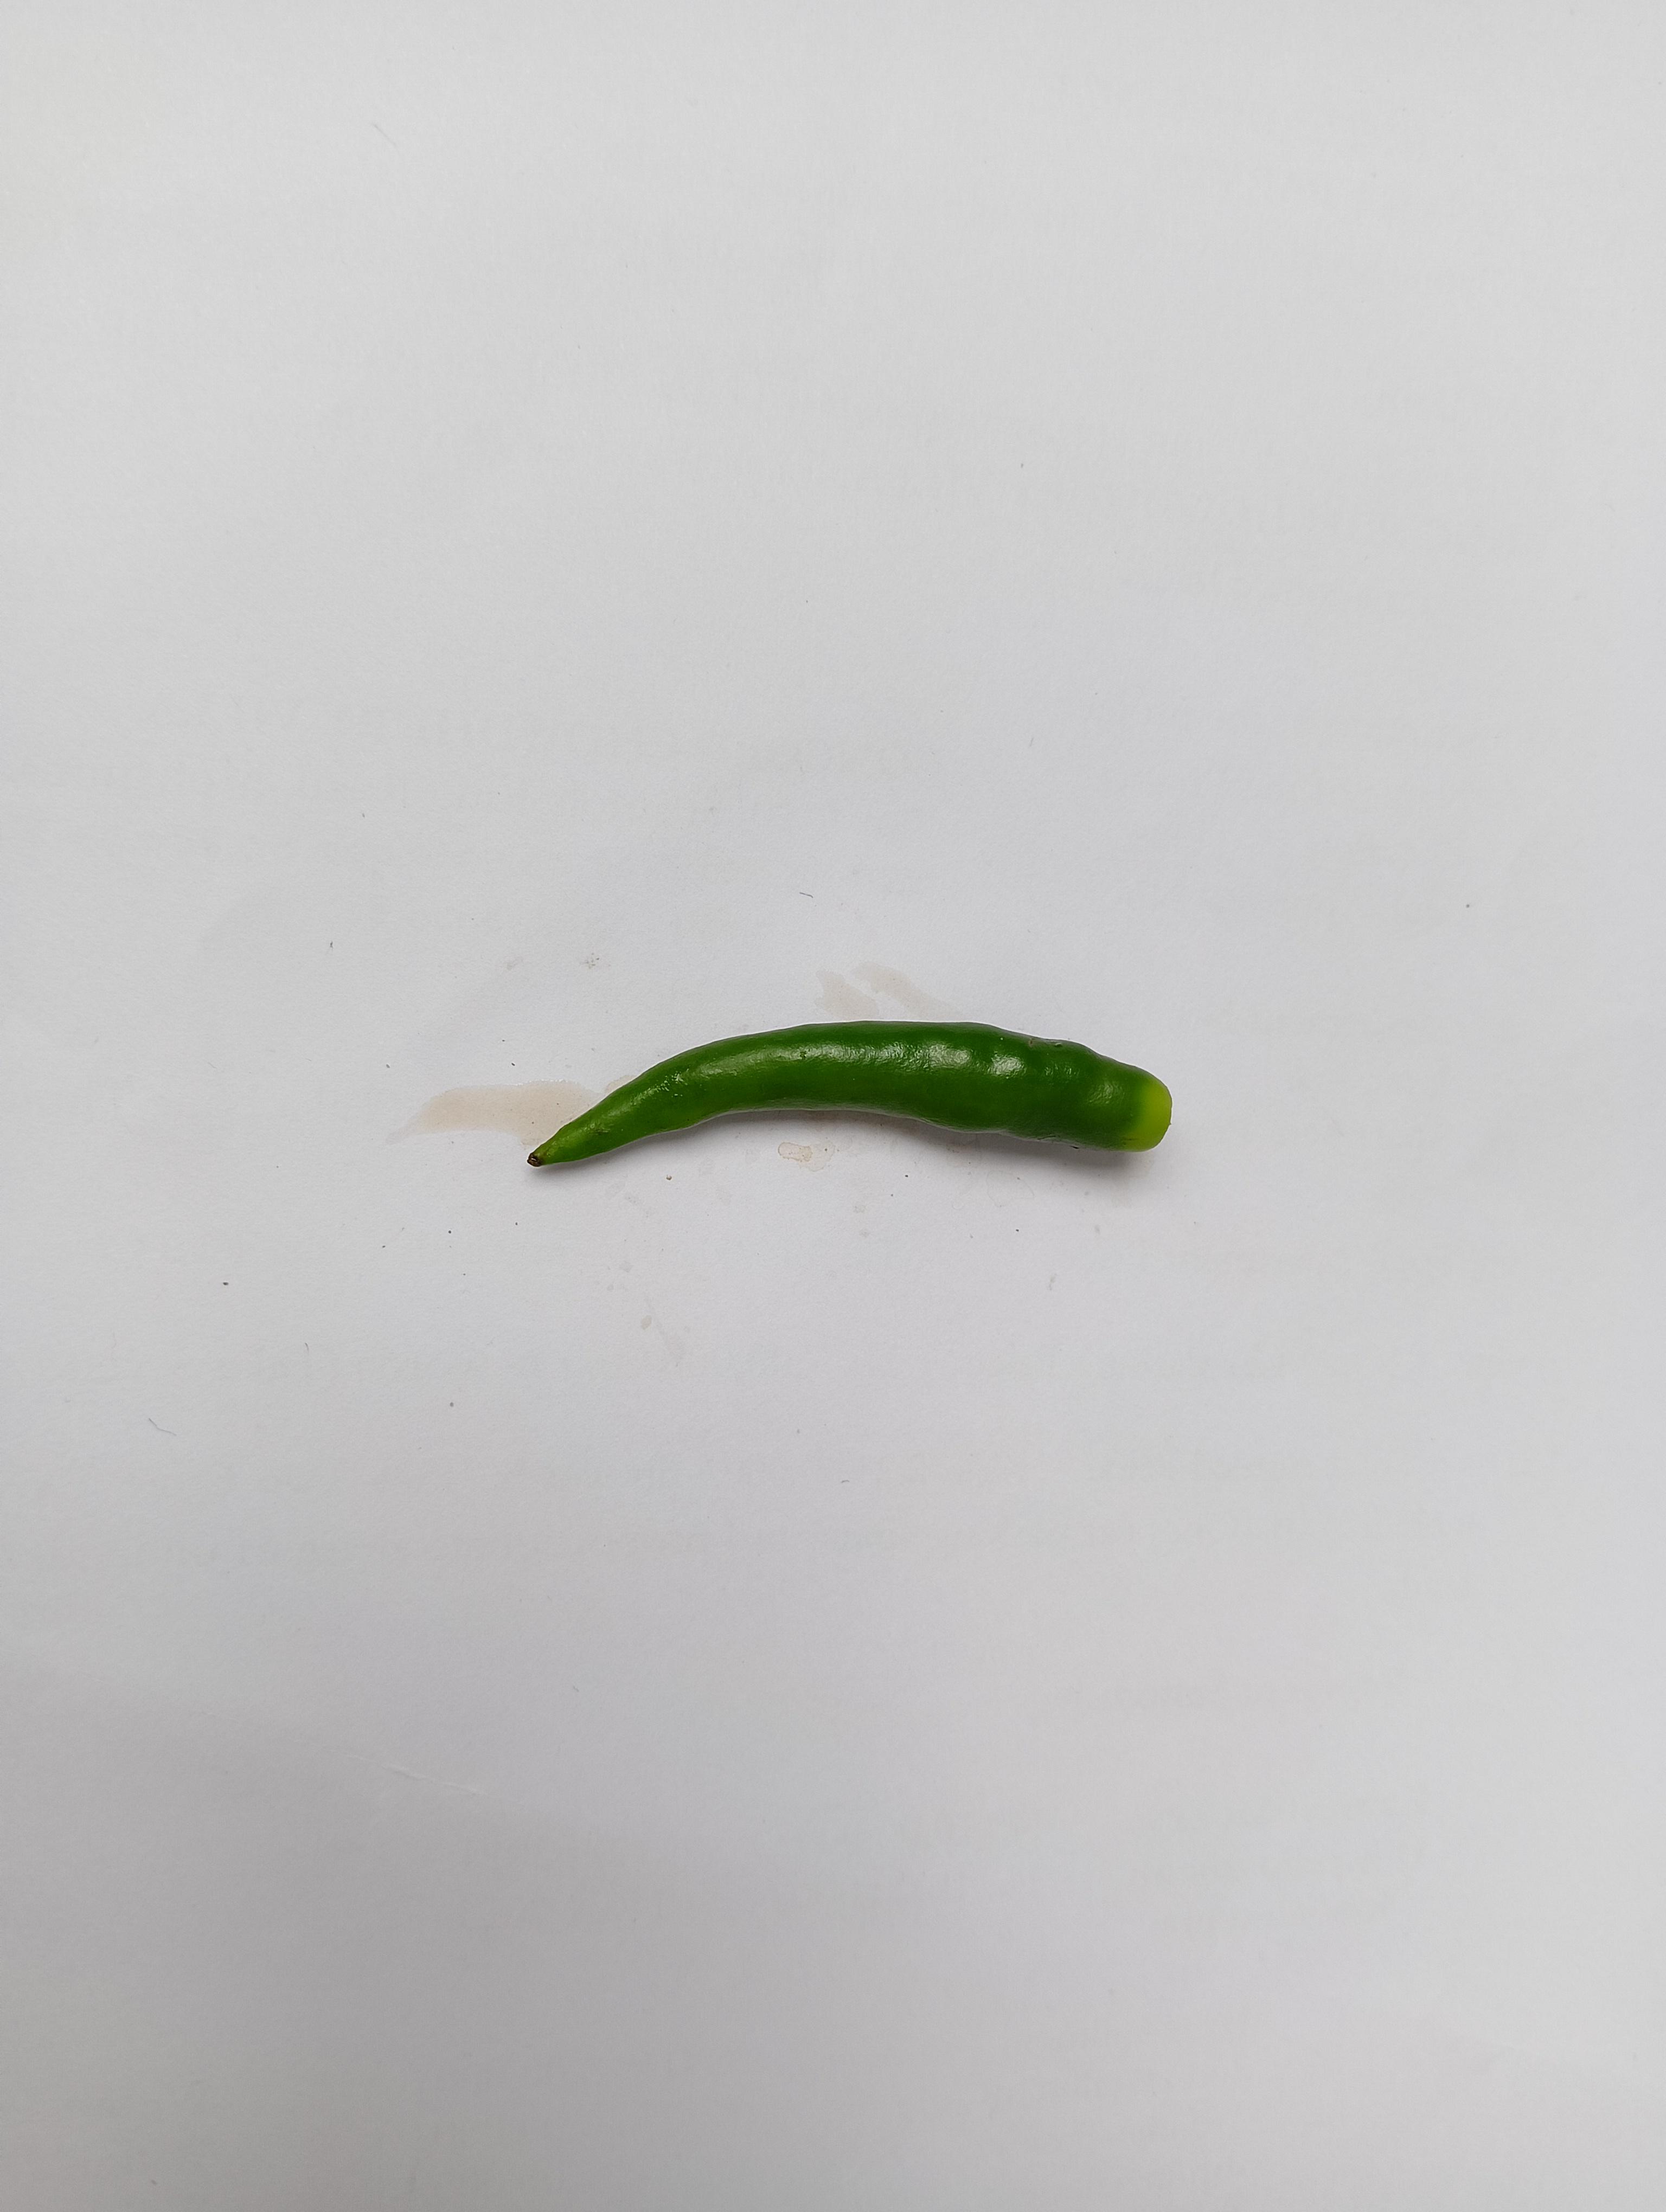
Label: Green Chili